Gubad Ibadoghlu

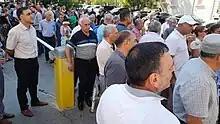

The police planted 40000 US dollars into Dr Gubad's old office. The search was conducted illegally. The place had been used by him eight years ago as an office for the Economic Research Center. The office was no longer used since Dr. Gubad resided outside Azerbaijan for 8 years and the apartment did not belong to him. In the morning of July 23, the current office manager attempted to enter the office but found the locks to be changed. When transporting Mr. Gubad from the office to the police car, police covered his head with a black veil and he stated that his arrest was personally ordered by President Ilham Aliyev.